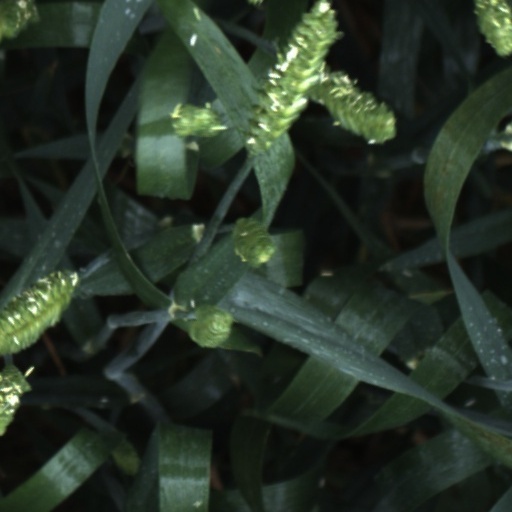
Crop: wheat